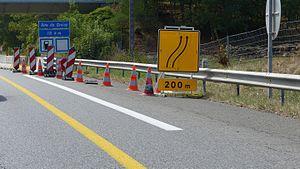
Panneau KD8, balise K5a, panonceau KM1, sur l'A410, Haute-Savoie, France.
Les routes ouvertes à la circulation publique sont parfois affectées par des obstacles ou dangers dont l'existence est temporaire. Au sein des techniques d'exploitation qui visent à maintenir dans ces circonstances un certain niveau de service, la signalisation temporaire a pour objet d'avertir et de guider l'usager, afin d'assurer sa sécurité et celle du personnel et de favoriser la fluidité de la circulation.